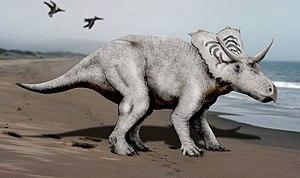
Mojoceratops est un genre éteint de dinosaures cératopsiens de la sous-famille des chasmosaurinés qui a vécu pendant l'époque du Crétacé supérieur au Campanien moyen dans ce qui est aujourd'hui l'Alberta et la Saskatchewan au Canada.